James Stewart (missionary)

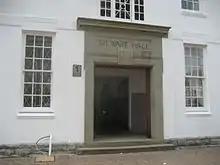
Stewart Hall, University of Fort Hare

In 1899 he succeeded Rev Alexander Whyte as Moderator of the General Assembly, the highest position in the Free Church of Scotland.